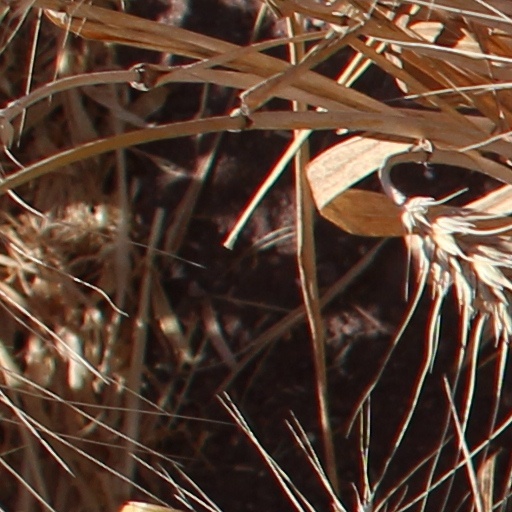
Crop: wheat